Bill Cowher

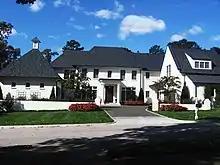
Cowher's North Ridge Country Club home in Raleigh, North Carolina.

During the late 90's and early 2000's, Cowher became known for drafting lineman with first round picks, which drew criticism from Steelers fans. During his tenure, the team had mixed results with this strategy, drafting future Hall of Famer Alan Faneca and future Pro Bowlers Leon Searcy & Casey Hampton but also drafting Jamain Stephens (who would go on to be one of the team's biggest first-round busts) and Kendall Simmons (a solid starter but plagued by injuries and a sudden diagnosis of type 1 diabetes), with Stephens infamously being cut after failing the 40-yard dash on the first day of training camp. Between 1992 and 2002, the Steelers drafted five linemen on both the defensive and offensive sides in the first round, making up nearly half of Cowher's first round picks in the first decade of his tenure. Defendants of this strategy pointed out that of the five lineman drafted, only Stephens was a bonafide bust and of the skill position players the Steelers did draft with their first round picks (Deon Figures, Charles Johnson, Mark Bruener, Chad Scott, Troy Edwards, and Plaxico Burress), with the exception of Bruener and to a lesser extent Scott and Burress largely didn't live up to expectations, though only Edwards would be a bust. (Notably, the Steelers drafted Edwards and Burress, both wide receivers, despite having third-round pick Hines Ward already on their roster to replace Johnson and Yancey Thigpen following their departures in free agency; Ward would outright supplant Edwards on the depth chart by 2000.) Cowher's draft picks began to focus on skill positions in 2003 when cornerstone defensive back Troy Polamalu was taken with the 16th overall pick.